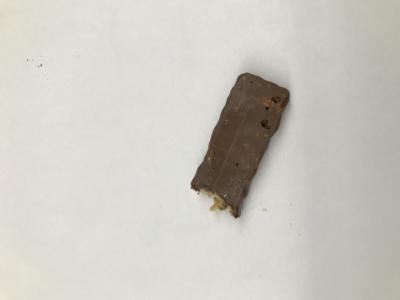
Label: generalcompost